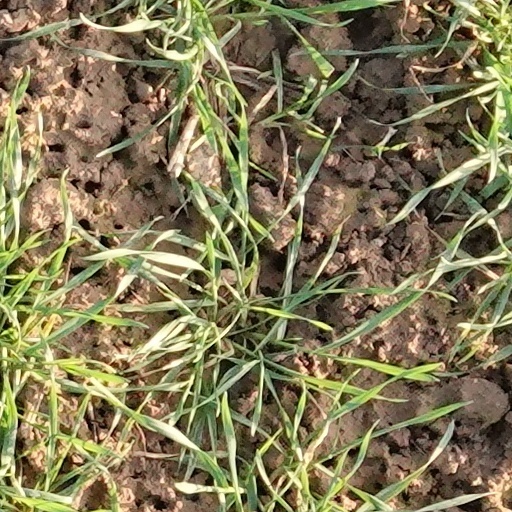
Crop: wheat